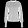
Label: Pullover